Ishaan Singh Manhas

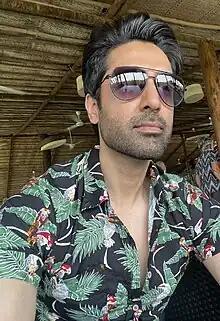
Manhas in 2023

Ishaan Singh Manhas(born 18 October 1988) is an Indian television and film actor. He has appeared on TV shows like "Ek Mutthi Aasmaan", "Chandra Nandini", "Mere Angne Mein" and "Ek Bhram...Sarvagun Sampanna".